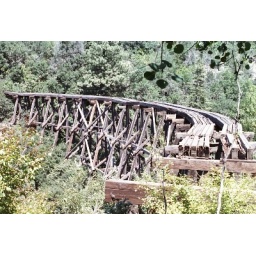
Old bridge for railroad when they once had a lumber operation in the forest